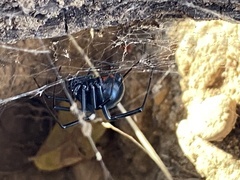
Species: Lactrodectus_hesperus